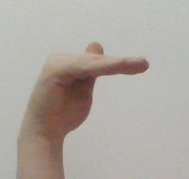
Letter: khaa